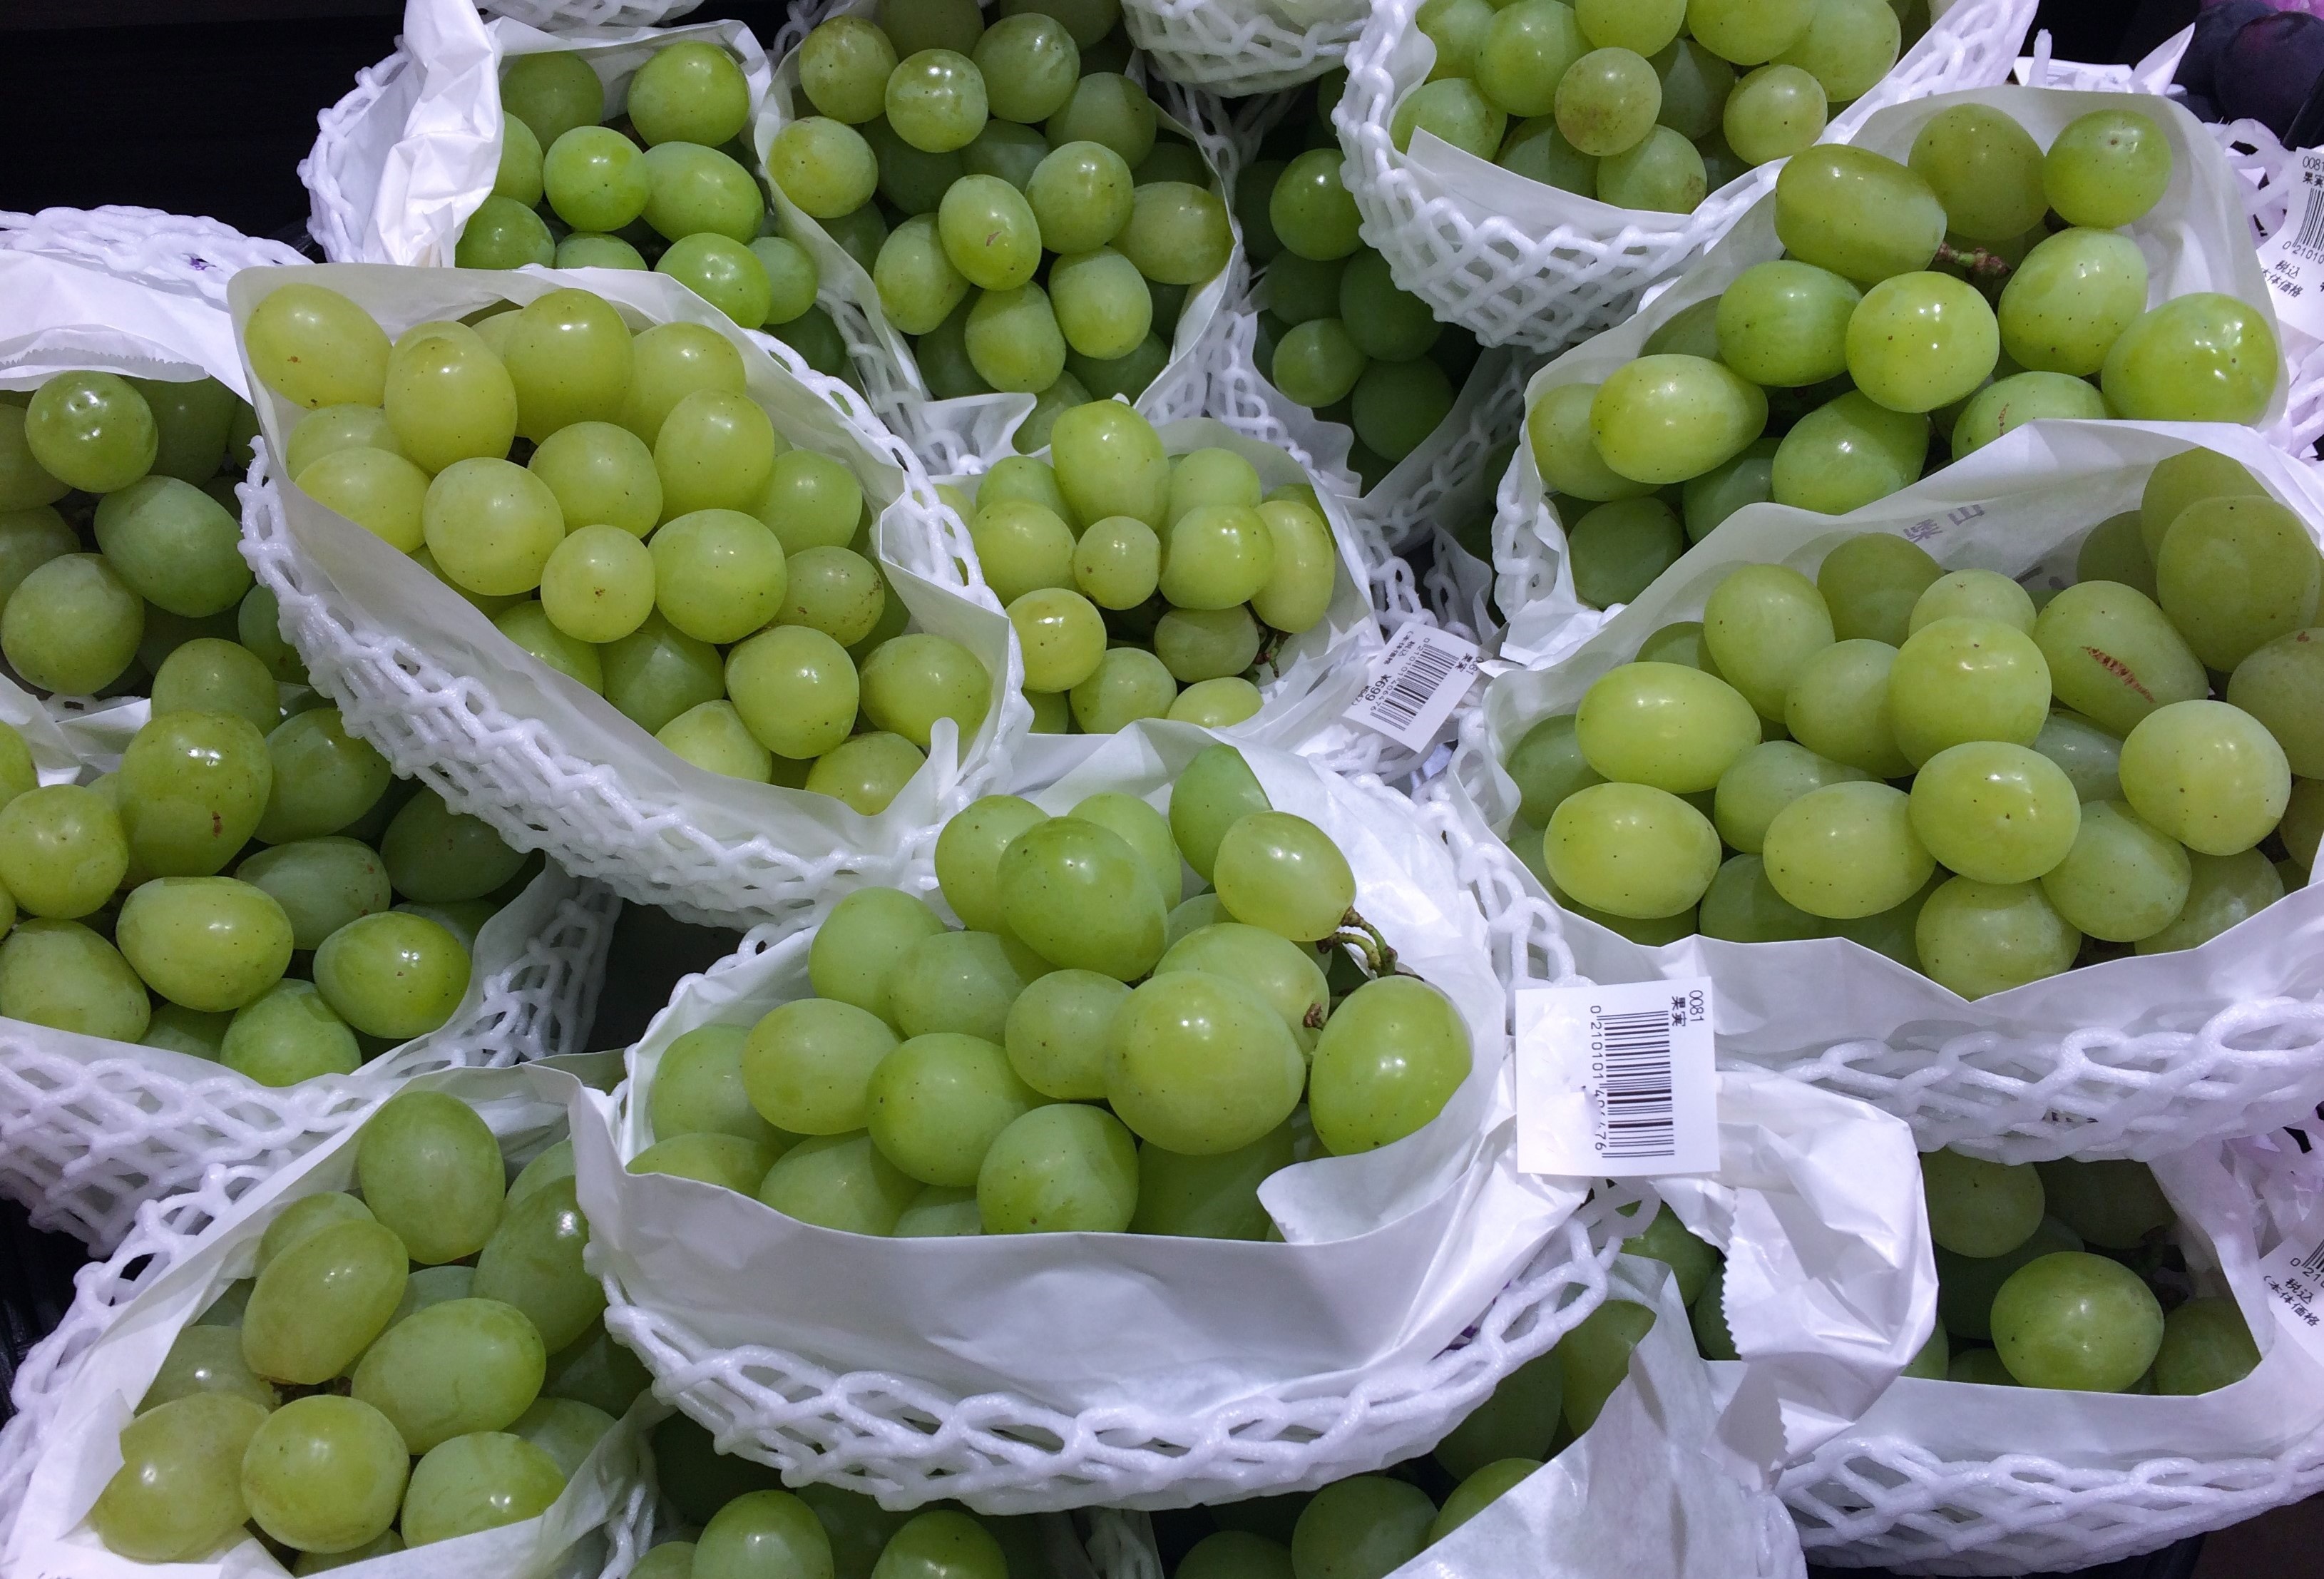
plant, grape, fruit, sweet, food, green, produce, vegetable, autumn, fresh, japan, juicy, department, yokosuka, kanagawa japan, pile up, muscat, department store, flowering plant, vitis, saikaya, the grapes, land plant